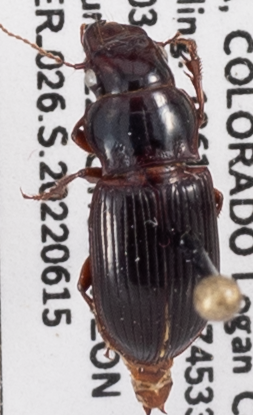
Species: Cratacanthus dubius
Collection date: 2022-06-15
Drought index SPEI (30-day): -0.528
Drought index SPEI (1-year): -2.09
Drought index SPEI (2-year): -2.09